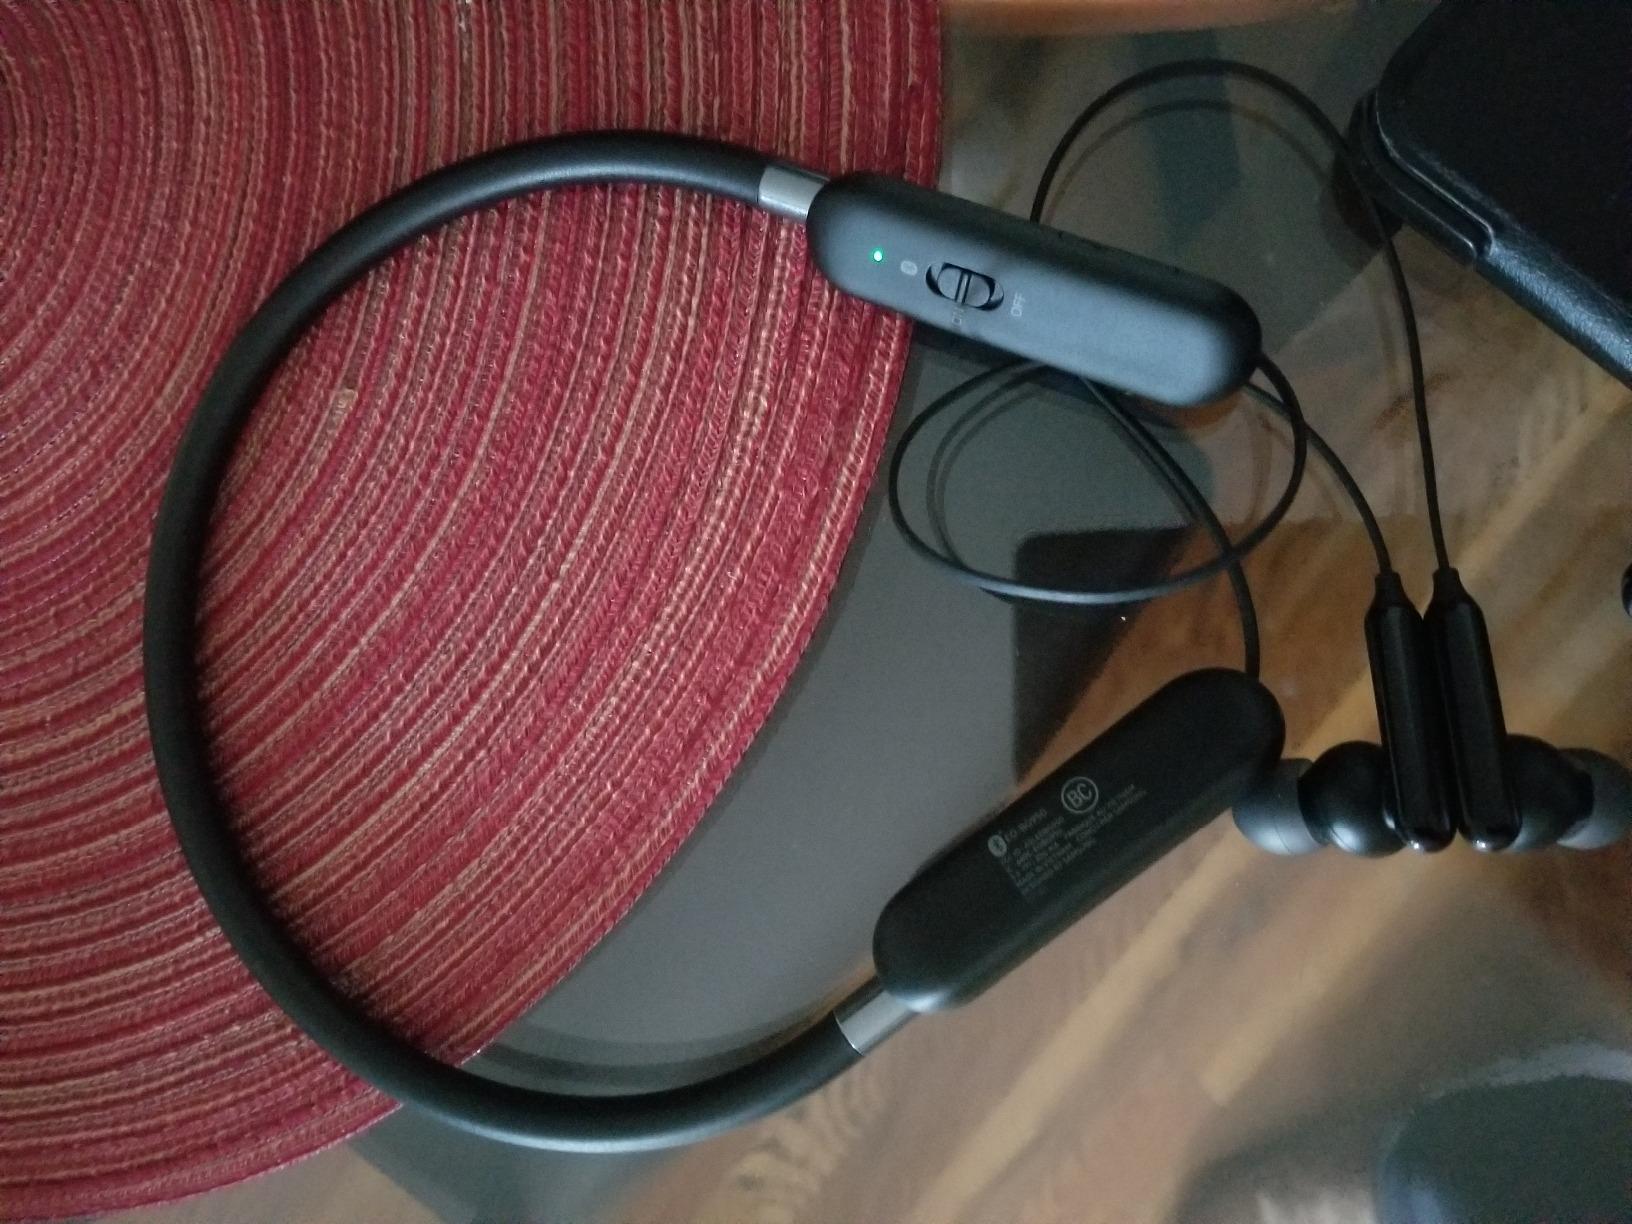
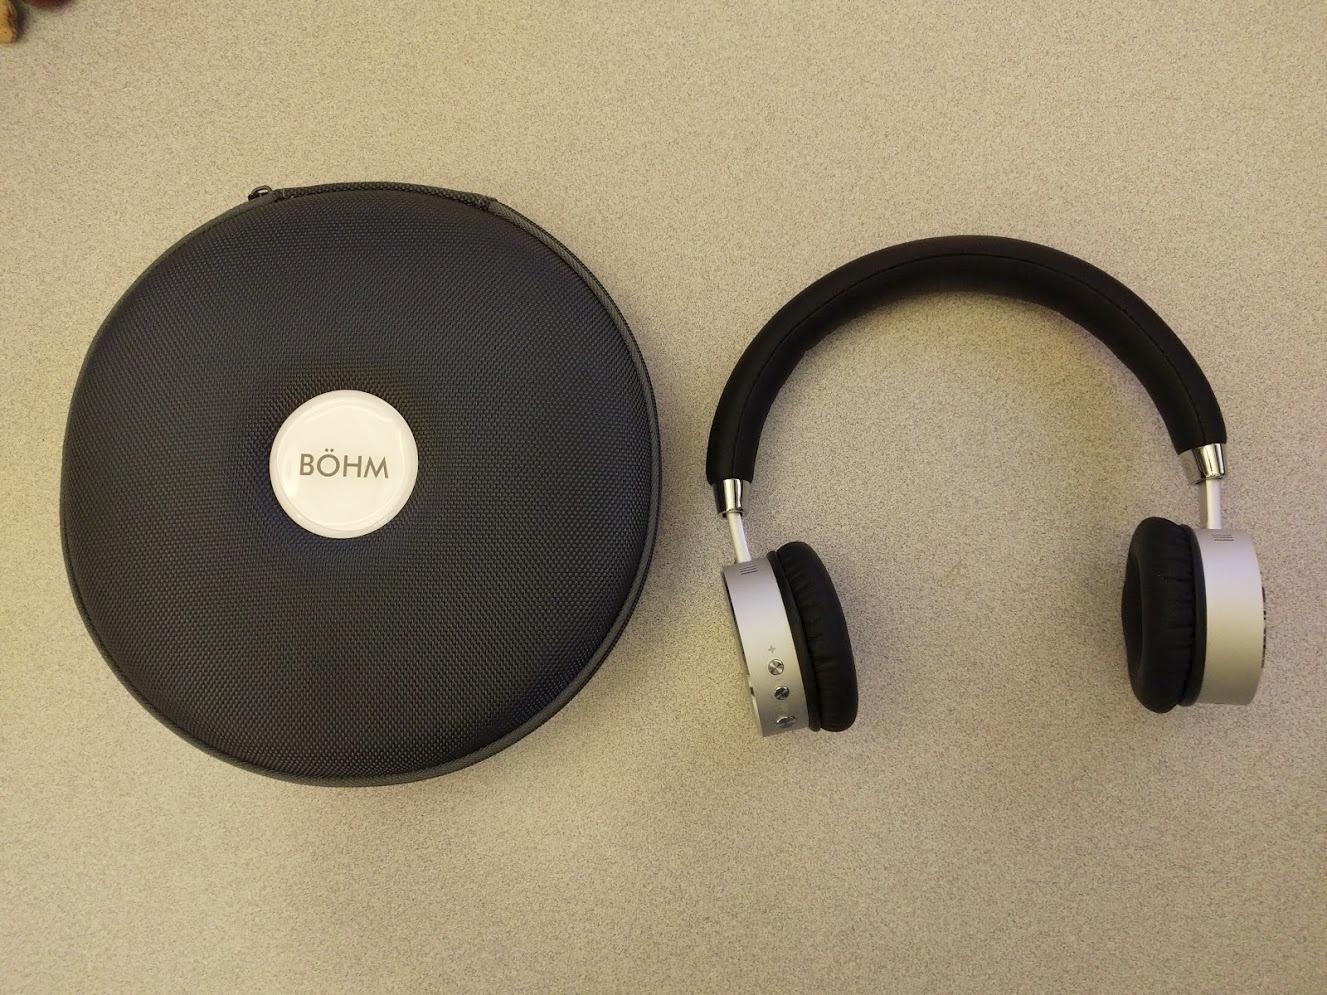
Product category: headphones
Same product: no